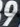
Number: 9